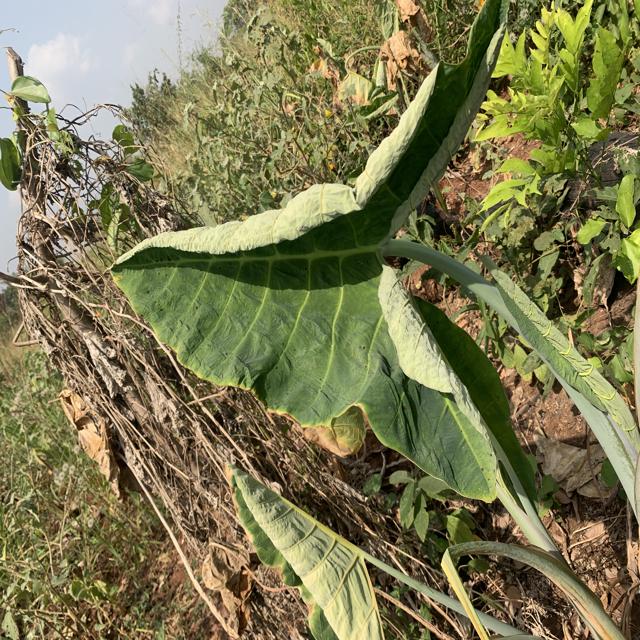
Label: Healthy